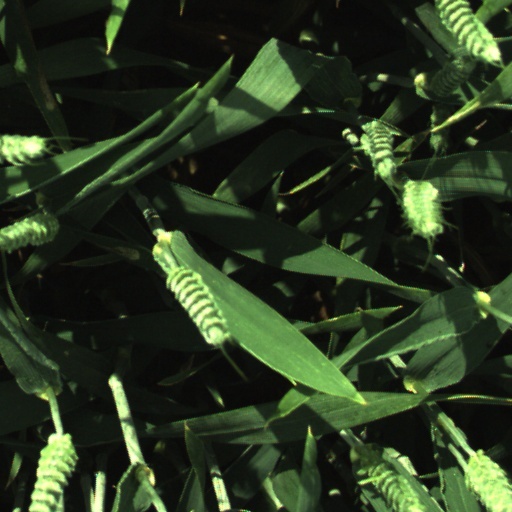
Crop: wheat